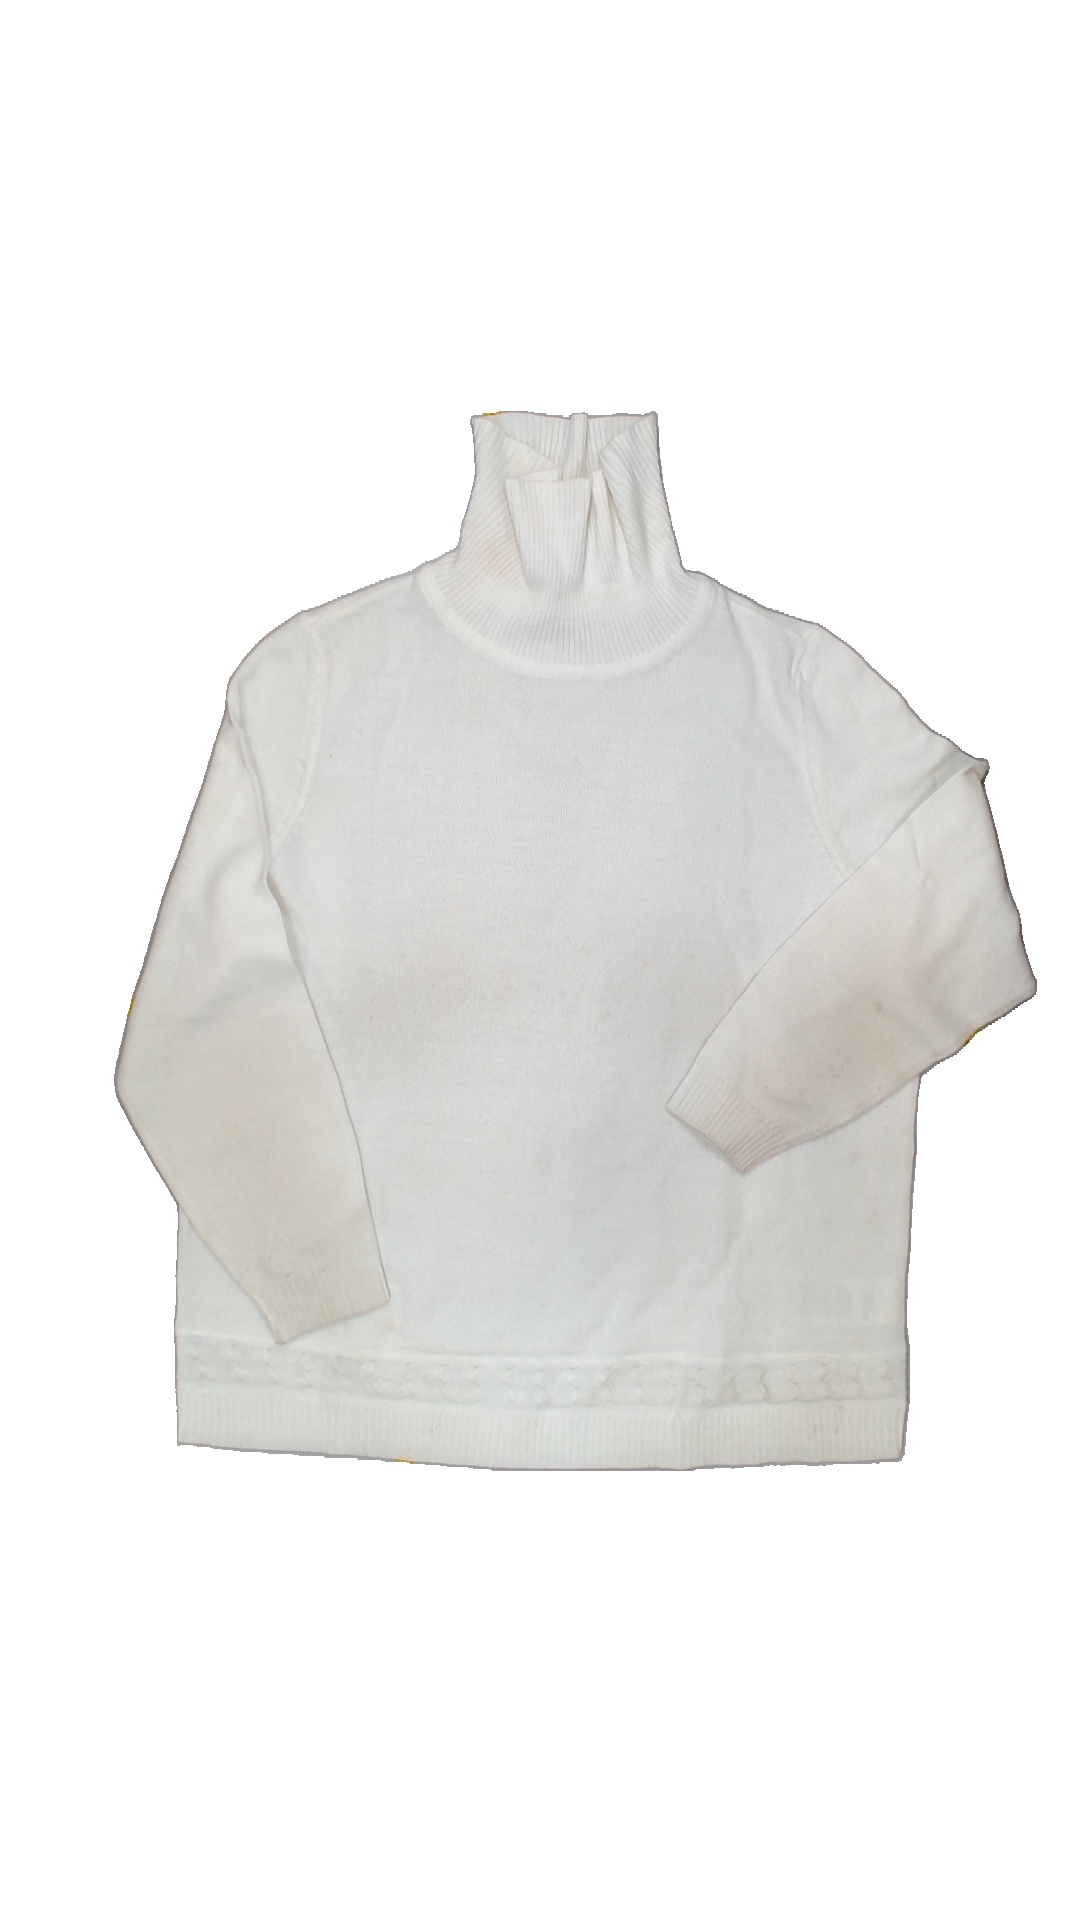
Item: Sweater (Ladies)
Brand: Not Applicable
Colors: White
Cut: C-collar, Regular
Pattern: Plain
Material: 100% acrylic
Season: All
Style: No trend
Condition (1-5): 1
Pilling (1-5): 3
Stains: Yes
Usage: Recycle
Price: <50